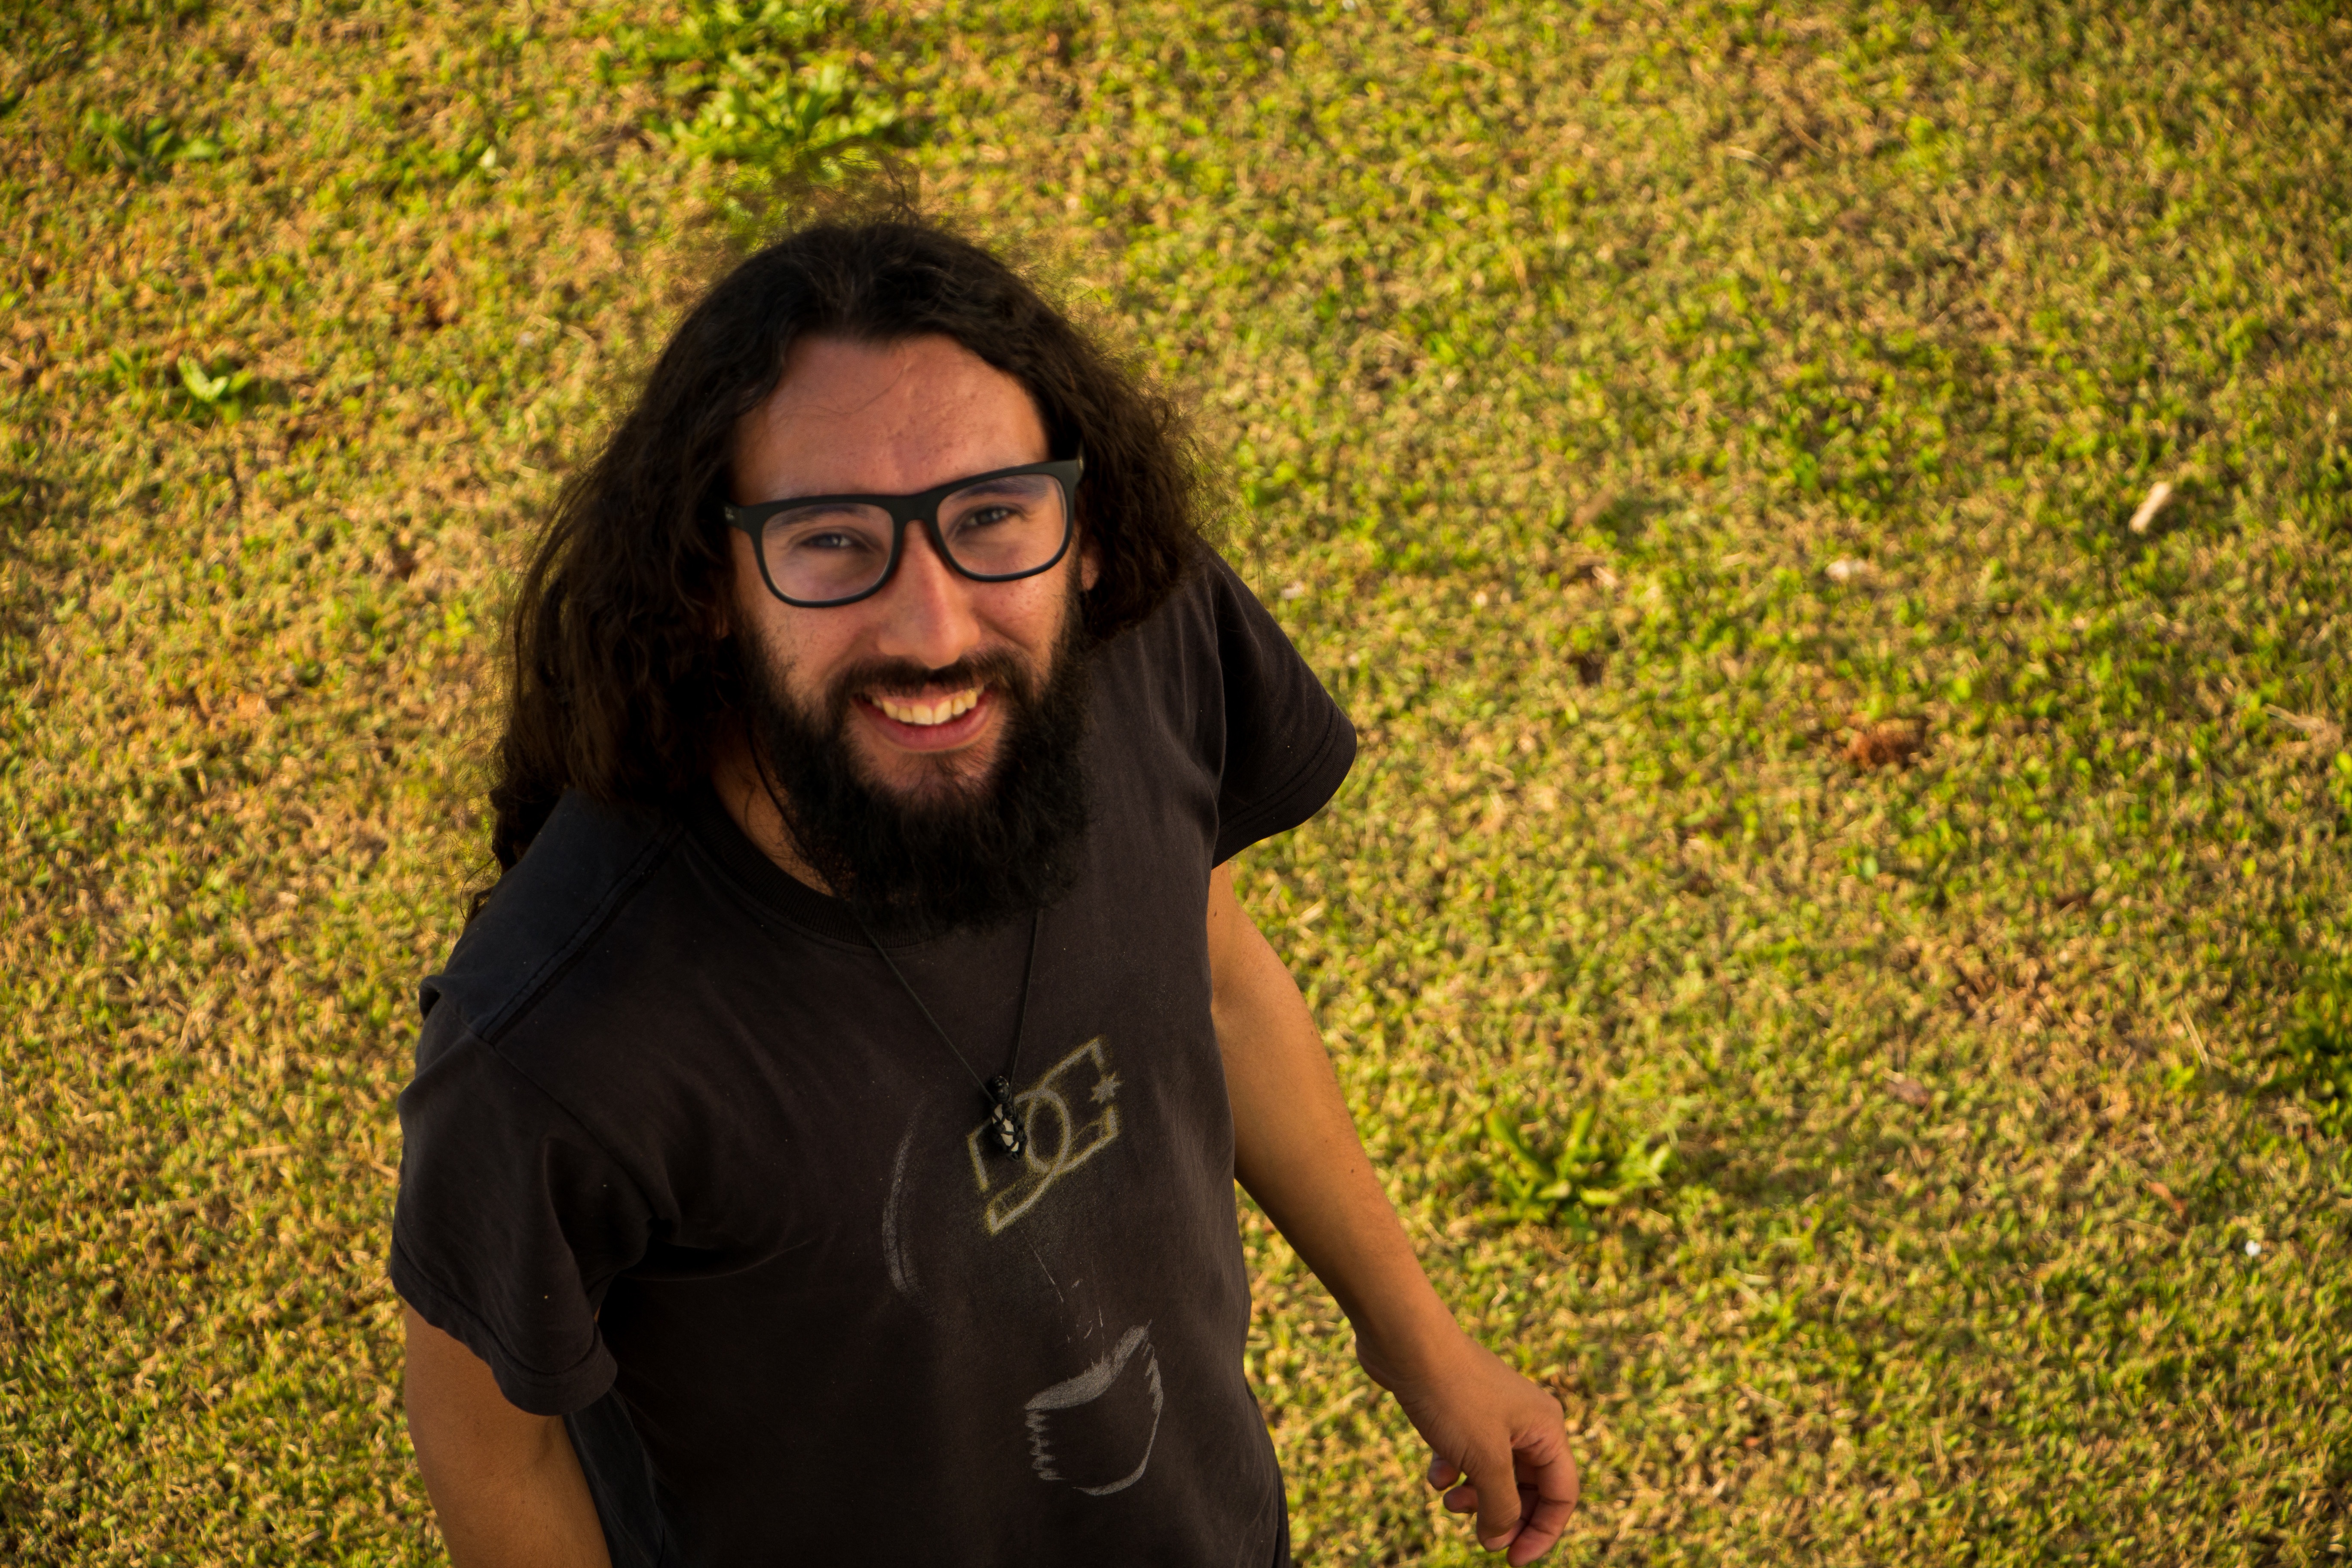
forest, grass, person, people, girl, photography, sunlight, leaf, portrait, autumn, facial expression, season, smile, fun, beauty, emotion